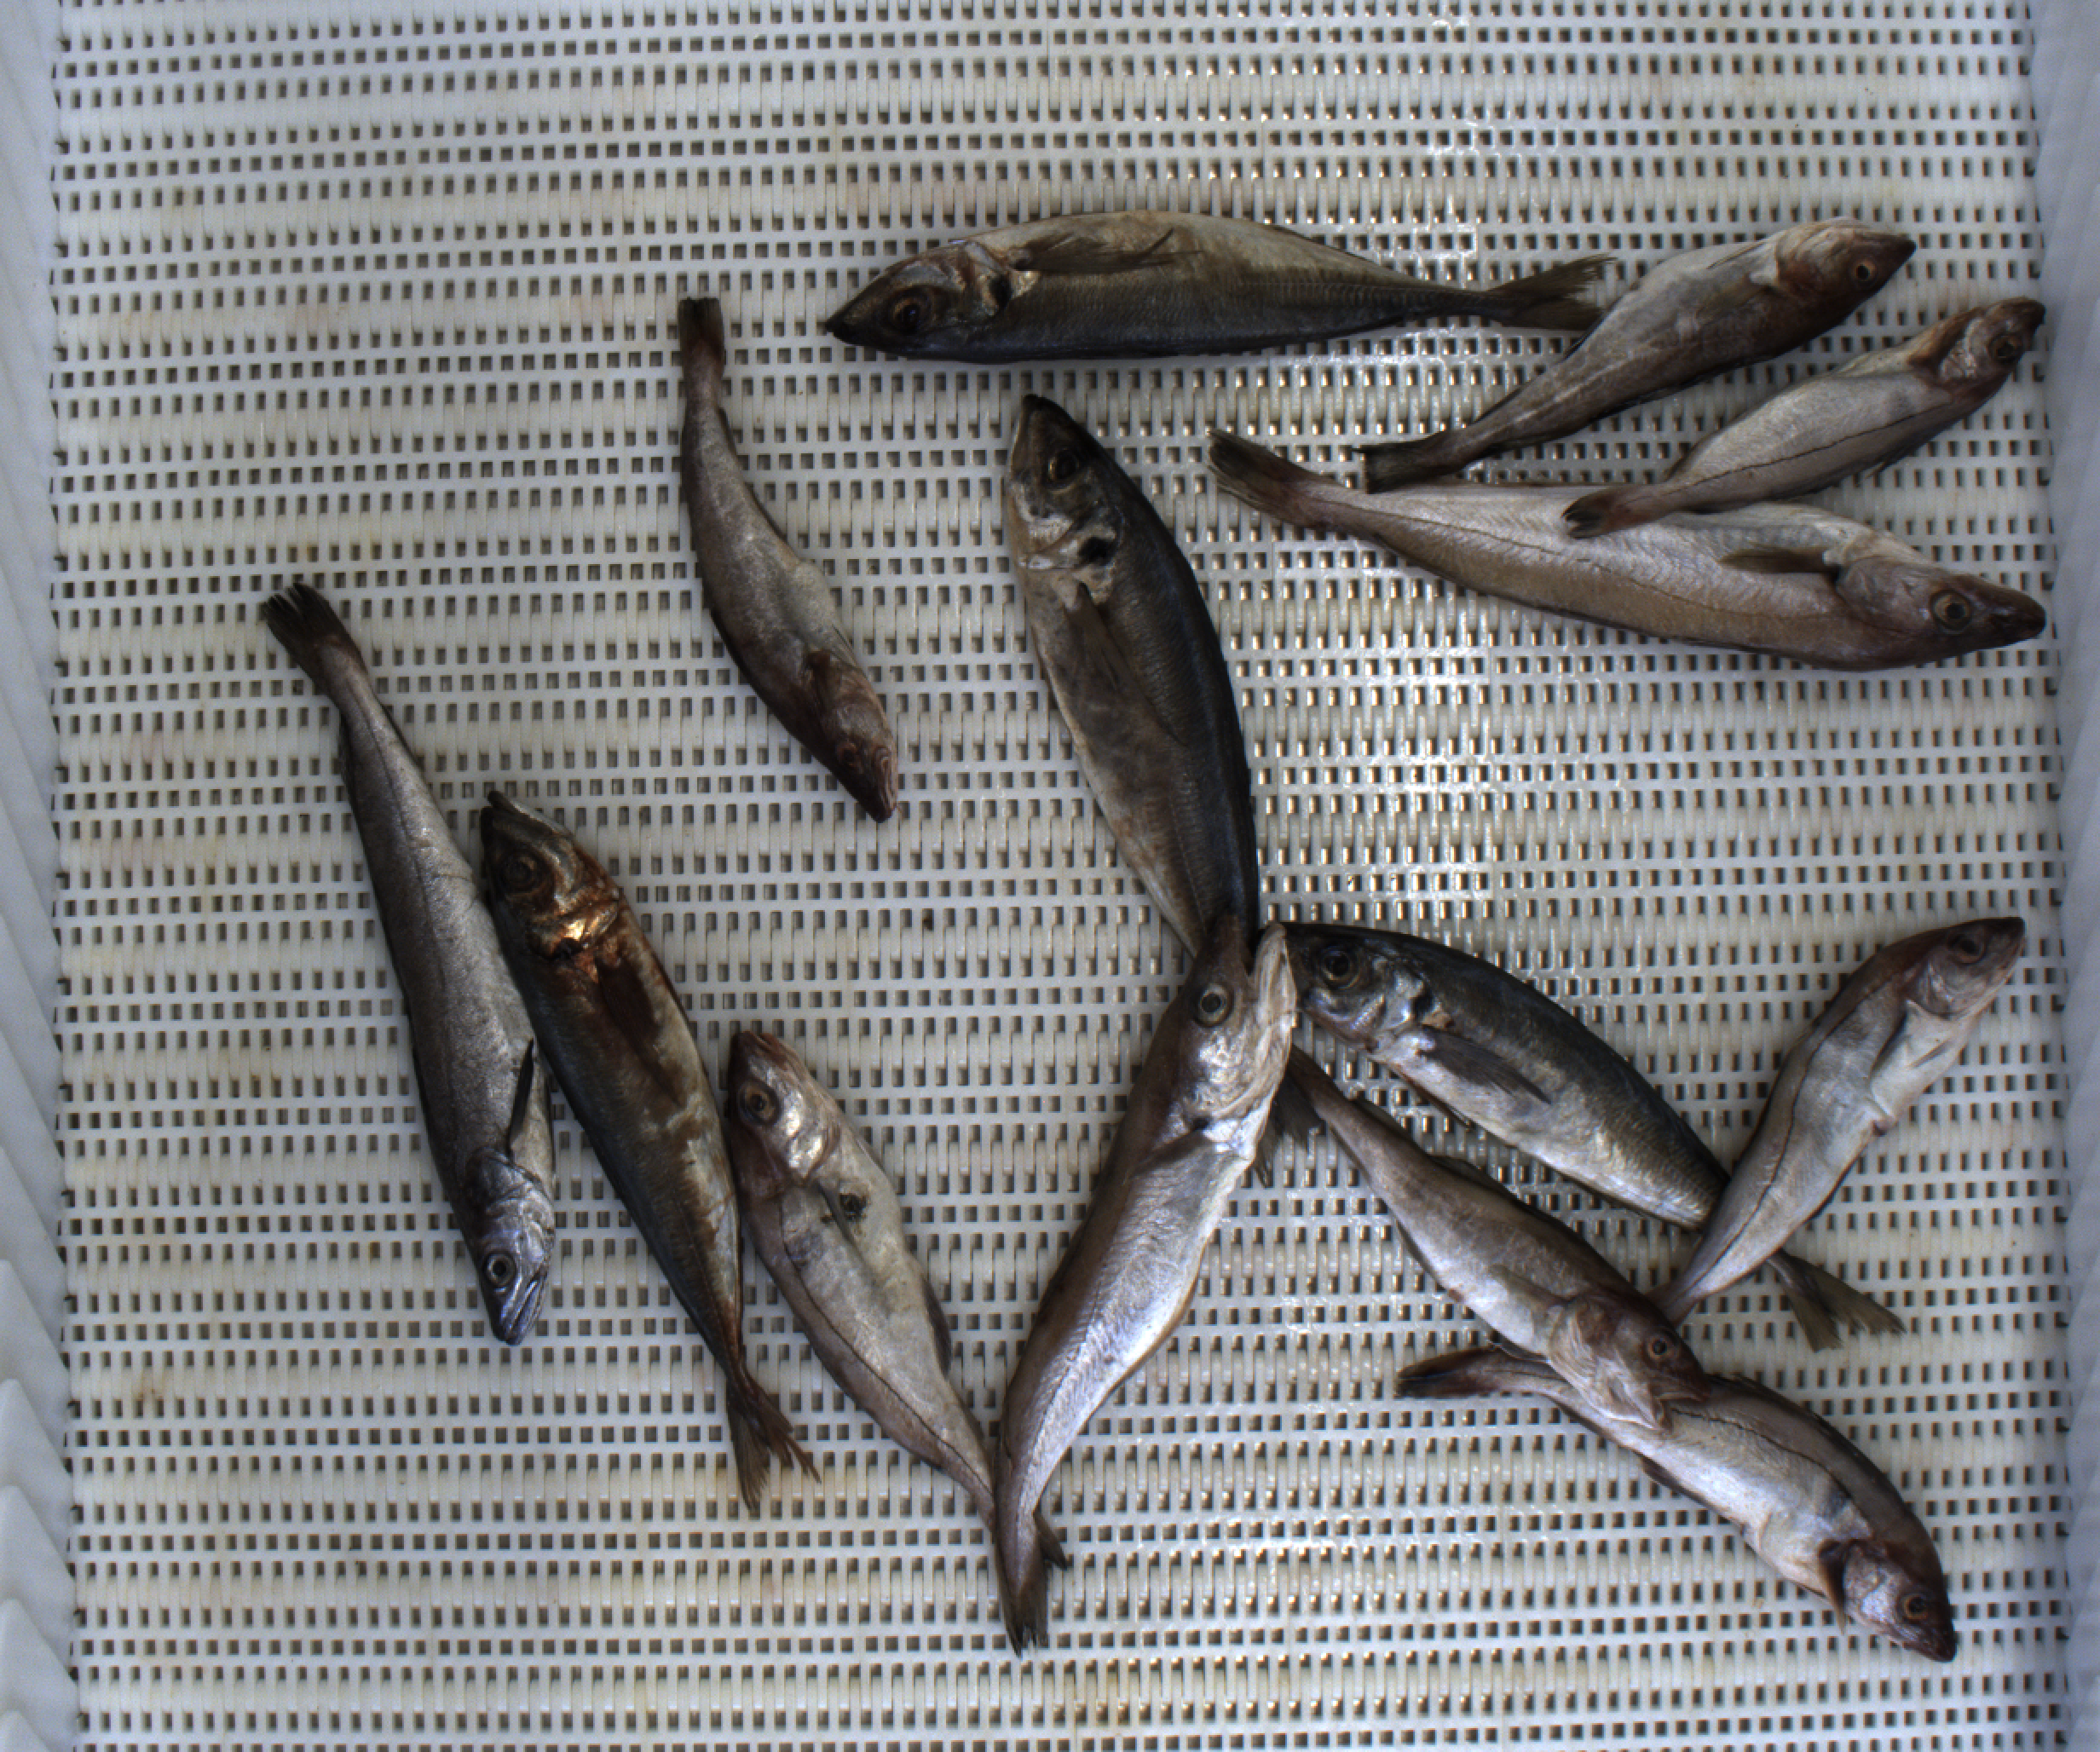
Total fish: 14
Cod: 3
Haddock: 4
Whiting: 2
Hake: 1
Horse mackerel: 4
Saithe: 0
Other: 0